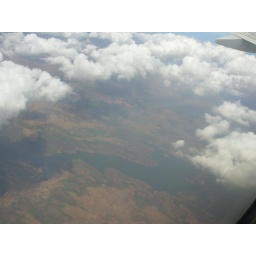
Can't identify the river underneath the clouds